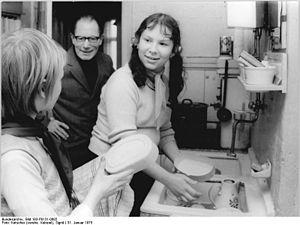
Une personne âgée est, pour le sens commun, une personne de grand âge qui présente les attributs physiologiques et sociaux de la vieillesse tels que la société se les représente. Les personnes âgées sont également appelées seniors et aînés, autres circonlocutions pour éviter les mots vieux et vieillard.